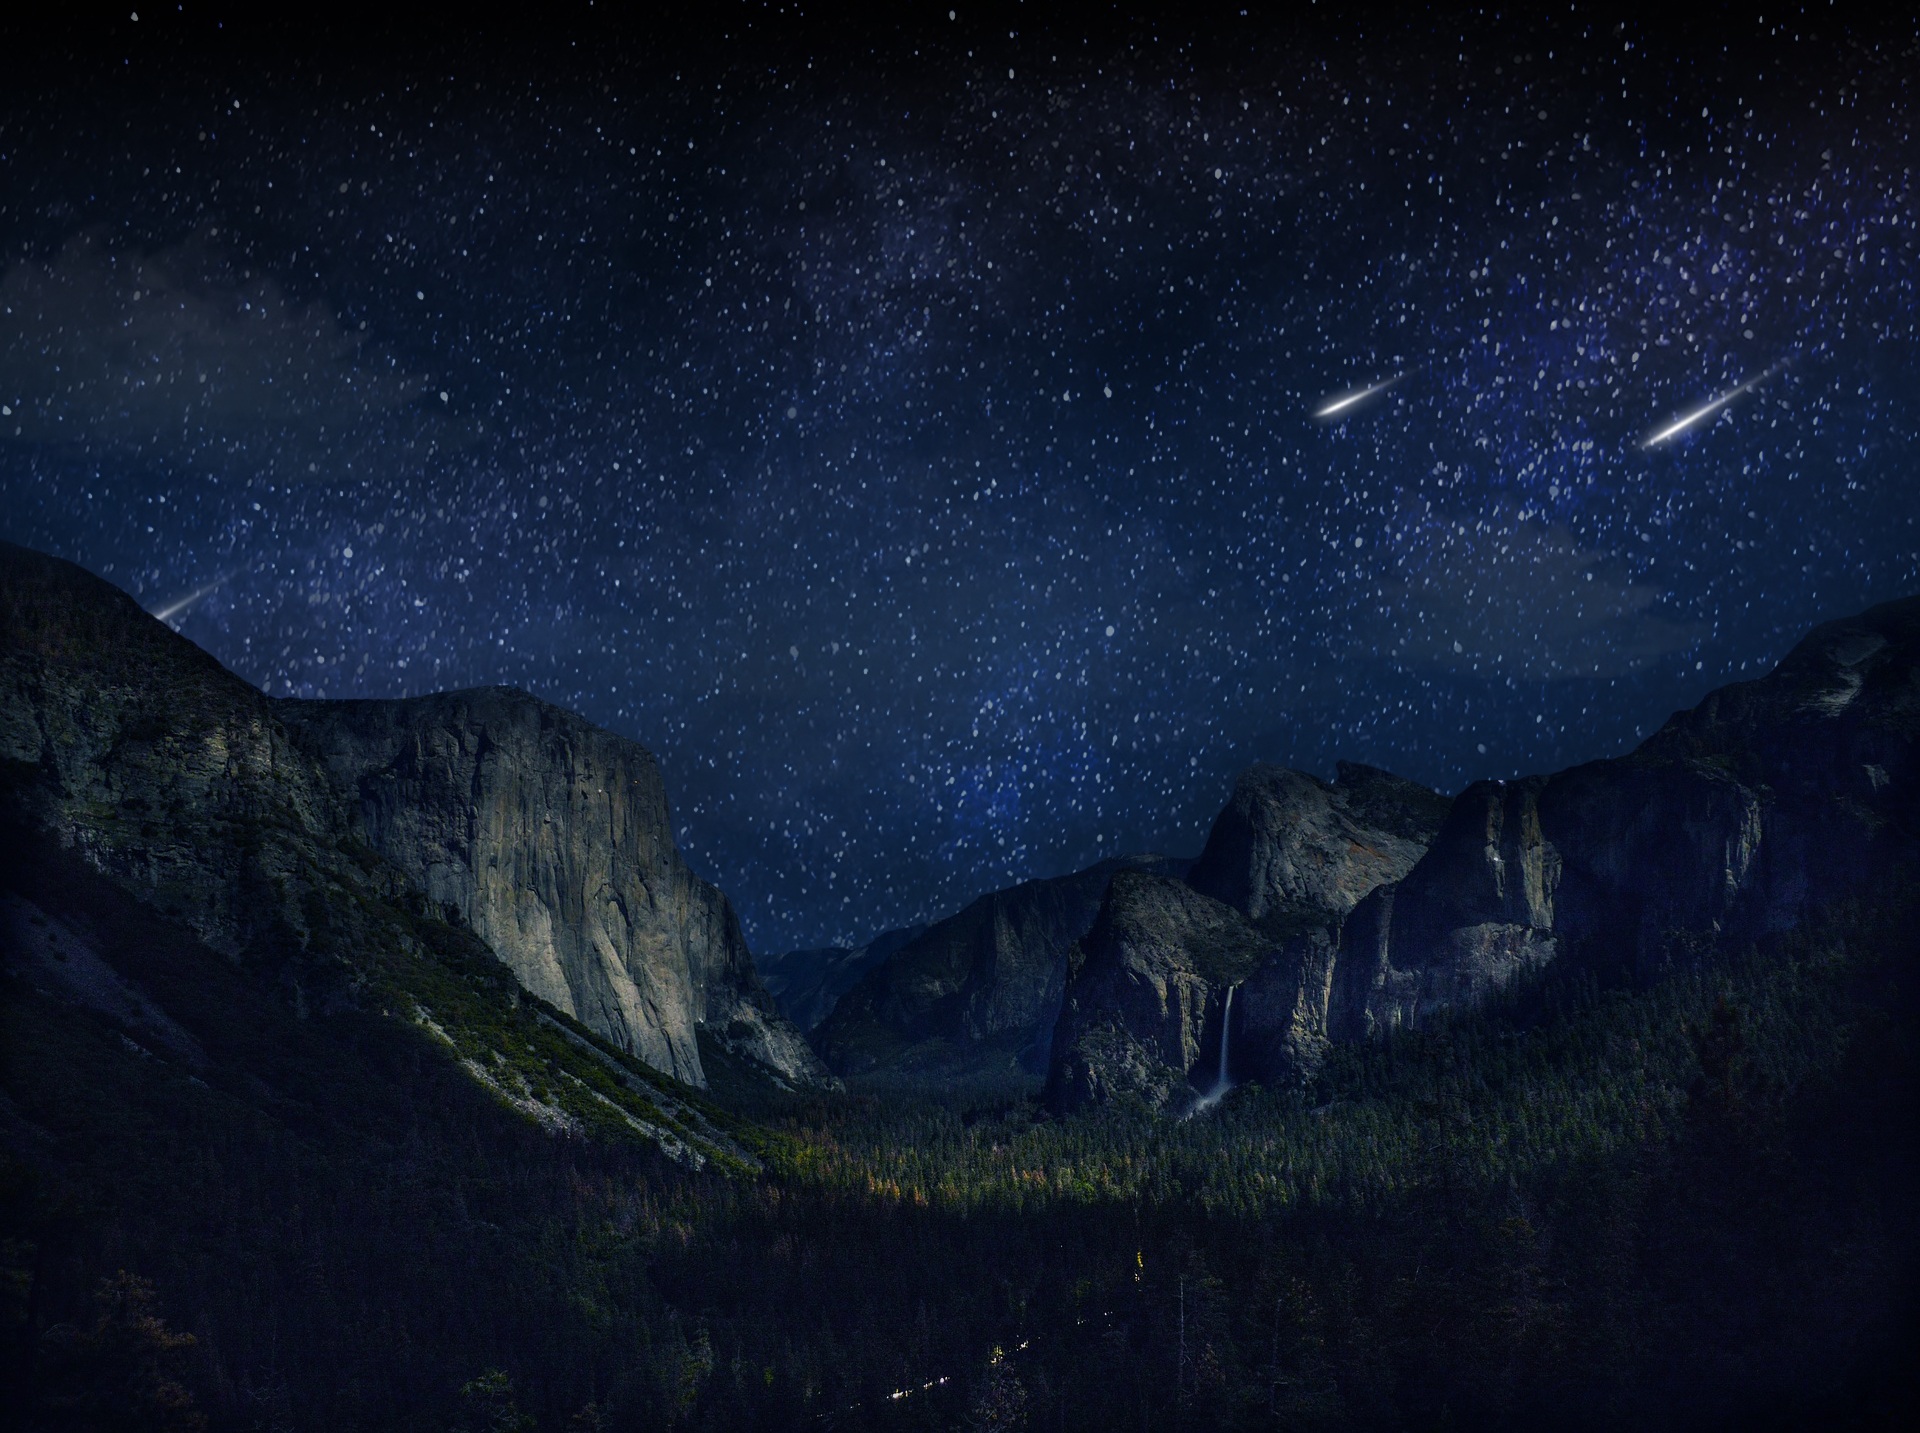
landscape, nature, rock, sky, night, star, adventure, view, atmosphere, relax, darkness, galaxy, night sky, moonlight, outer space, mountain landscape, mountaineering, astronomy, mountains, starry sky, fantasy, high mountains, astronomical object, geological phenomenon